SOLRAD 4

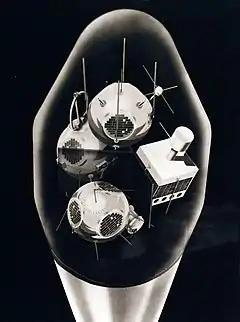
SOLRAD 4 and other satellites on Composite 1

On 24 January 1962 at 09:30 GMT, SOLRAD 4 was launched via Thor-Ablestar from Cape Canaveral LC-17B along with ionospheric study satellite LOFTI 2, the United States Army's range calibration satellite SECOR, Navy surveillance calibration satellite SURCAL, and the University of Iowa's Van Allen radiation belts-studying Injun 2 satellite. This unprecedented five-in-one mission, called "Composite 1" and "Buckshot", ended in failure: the Thor first stage performed properly, but the Ablestar second stage developed insufficient velocity to attain orbit. While the exact cause was not immediately known, there were indications that the Ablestar had not separated cleanly from the Thor stage, instead tumbling end over end. The estimated cost of the lost rocket and payload was US$3.5 million.